Naomasa Sakonju

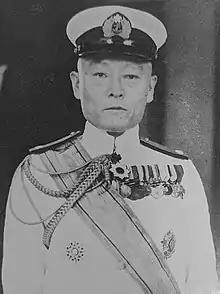

was a vice admiral in the Imperial Japanese Navy during World War II and a convicted war criminal.